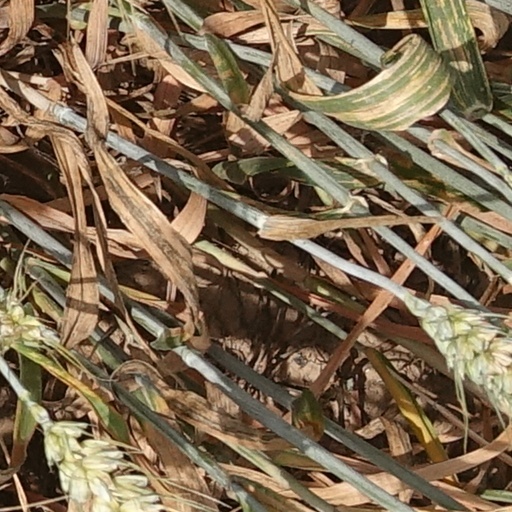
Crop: wheat